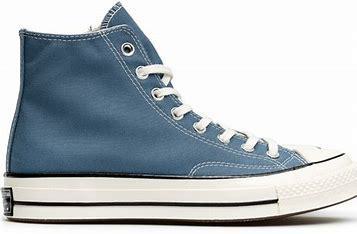
Brand: Converse
Model: Chuck Taylor All Star 1970S Canvas